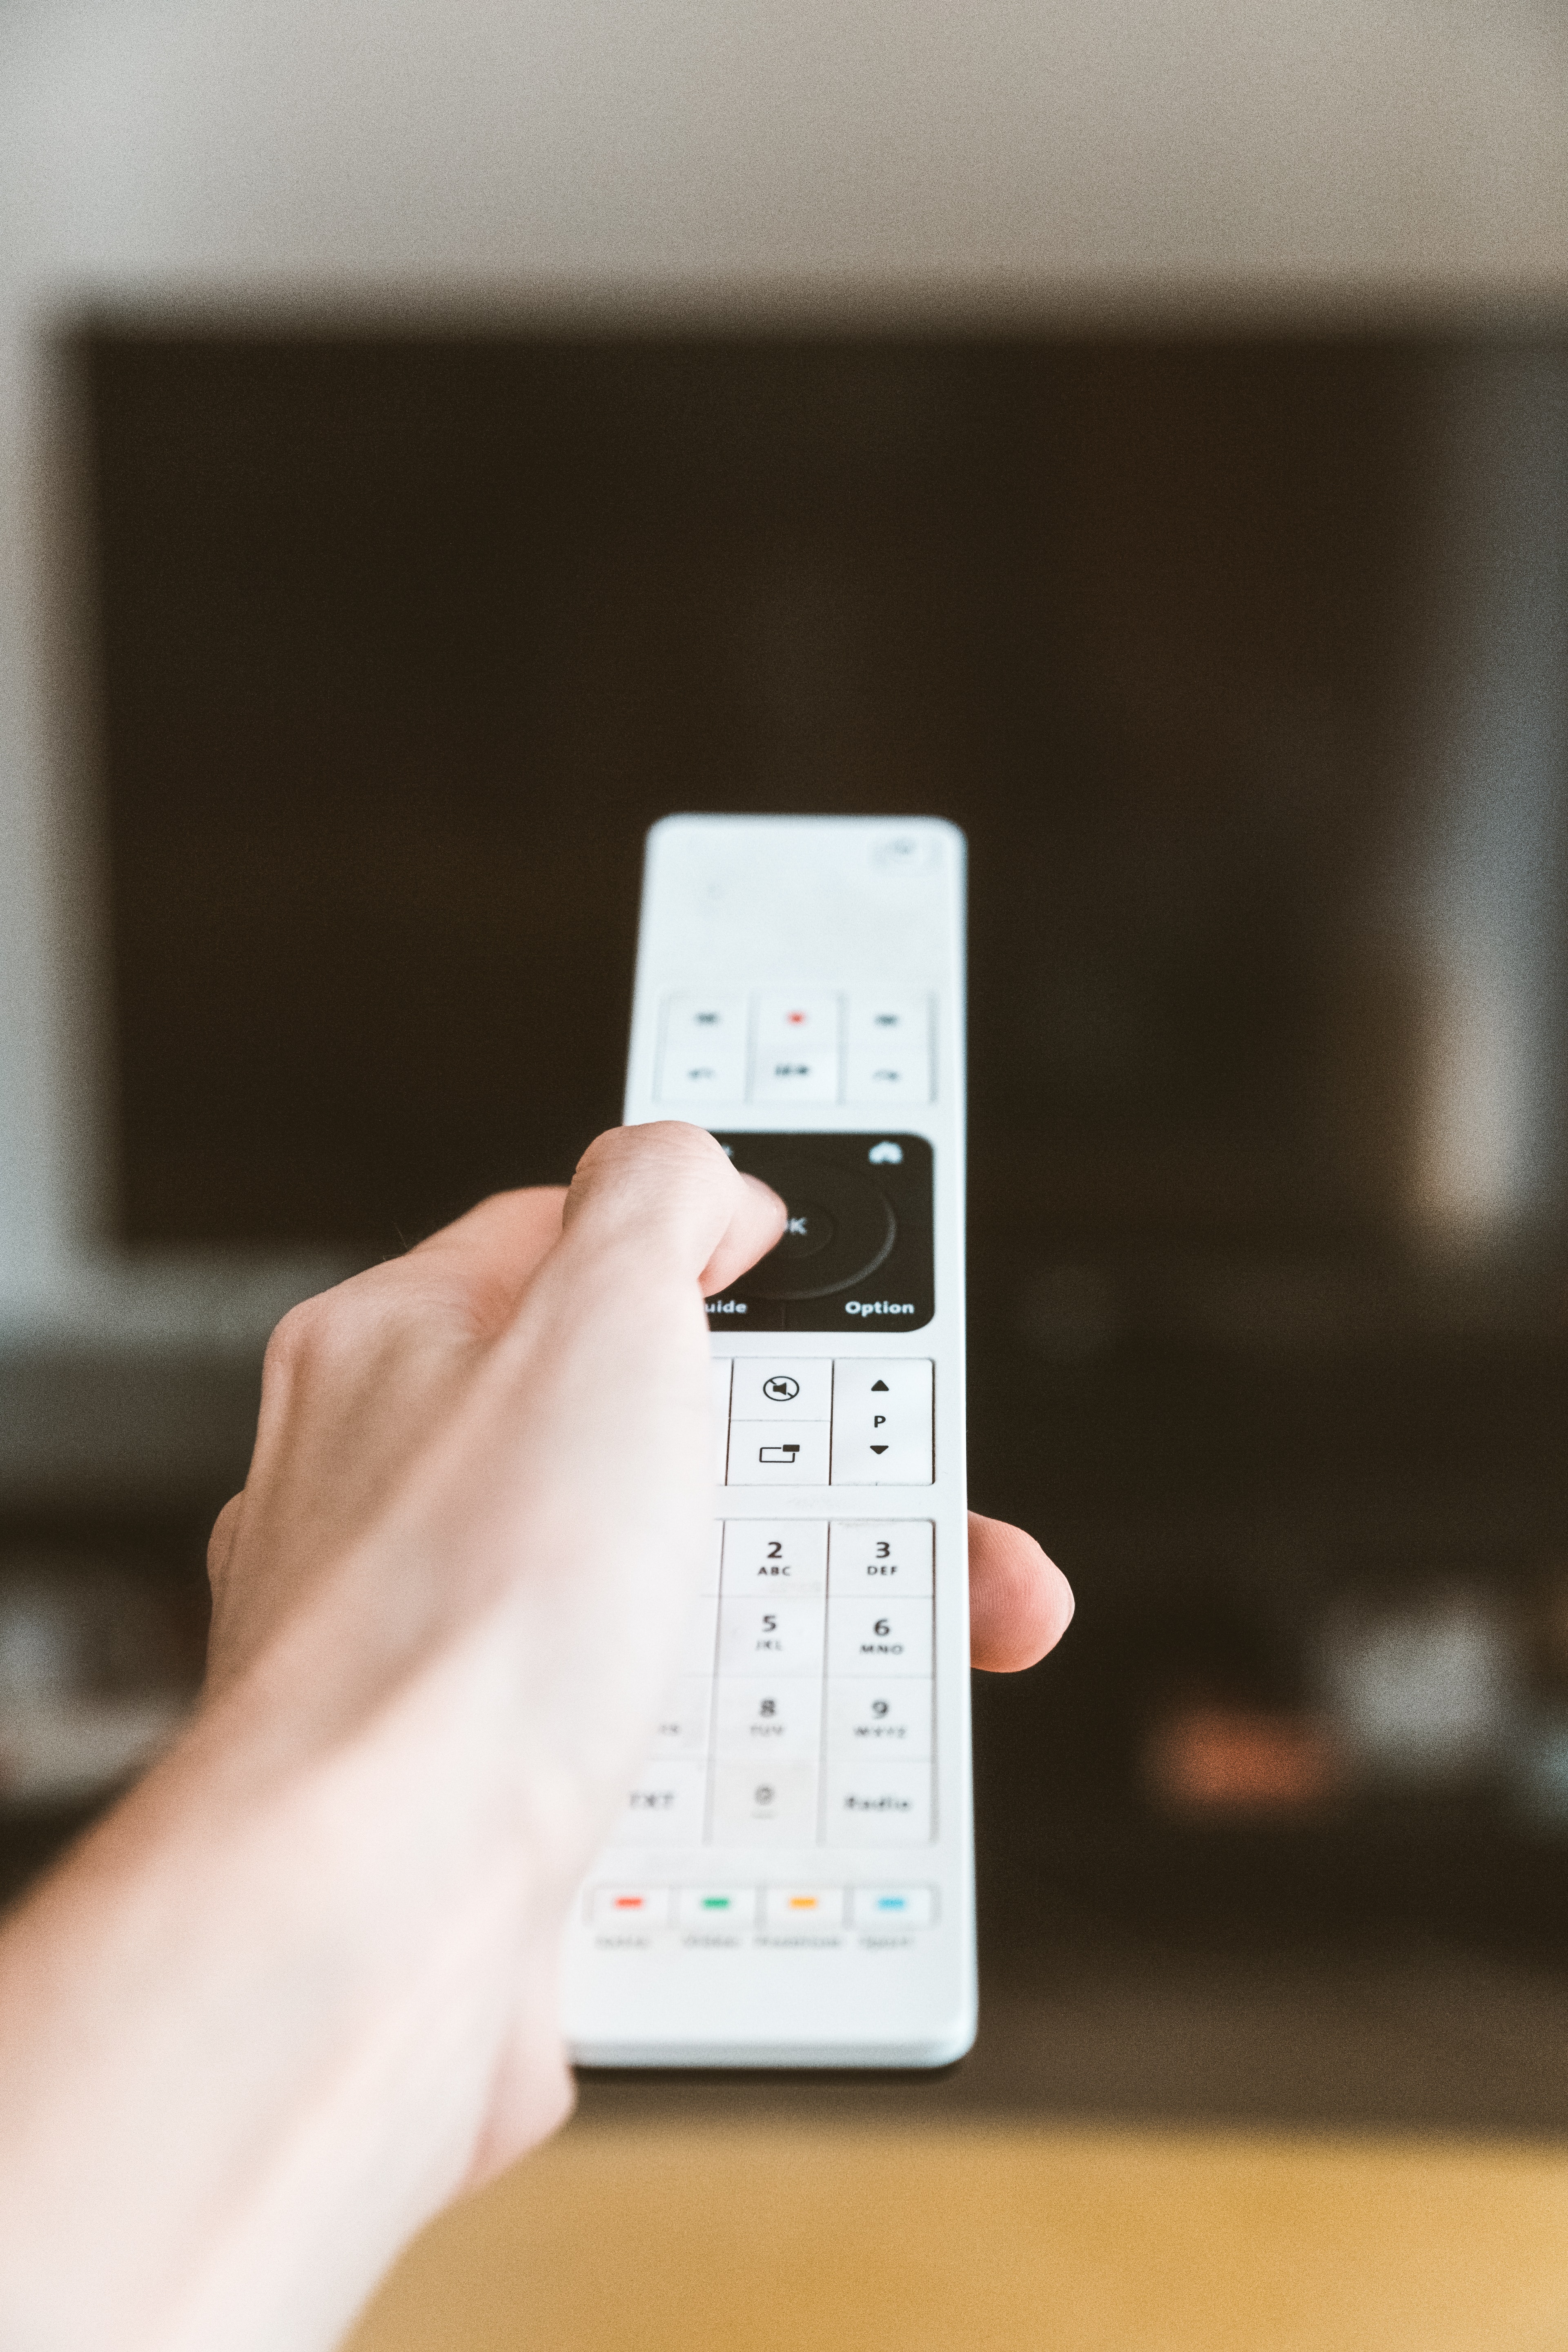
gadget, electronic device, technology, mobile phone, communication device, smartphone, portable communications device, feature phone, hand, Home automation, electronics, finger